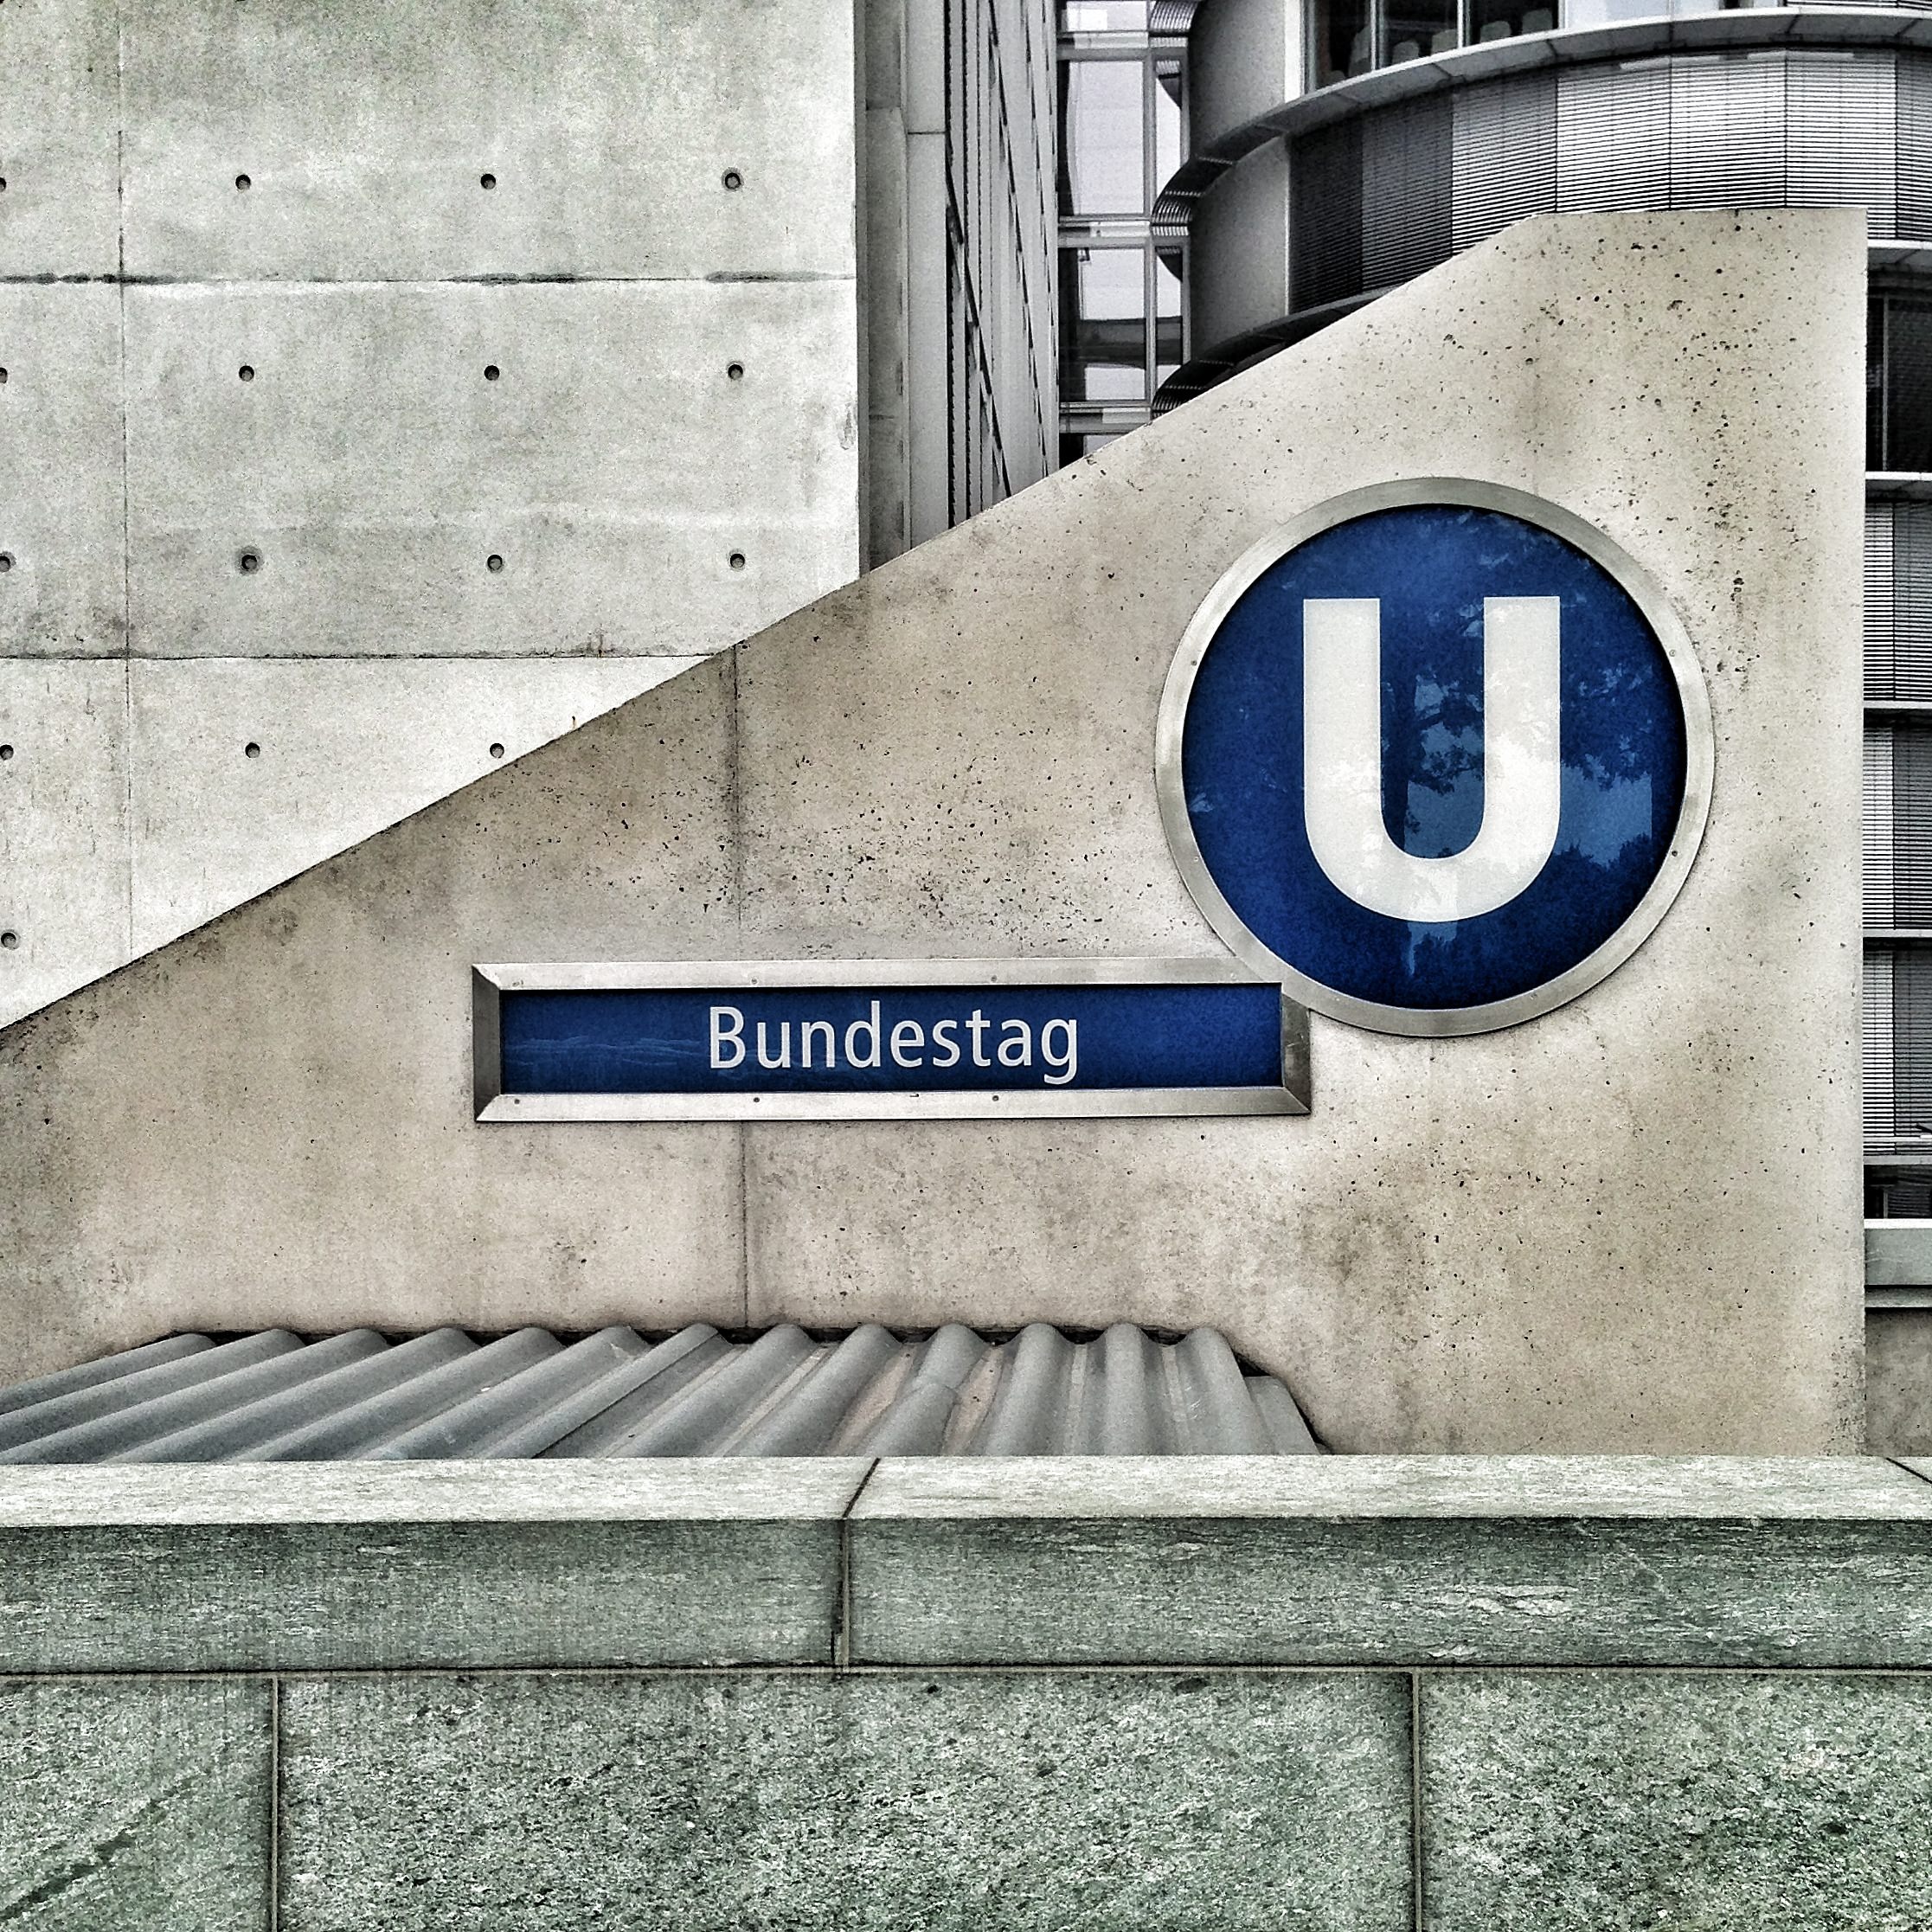
architecture, road, white, street, building, city, wall, metro, sign, color, blue, street sign, signage, capital, infrastructure, shape, policy, reichstag, bundestag, housewife, government district, urban area, berlin government